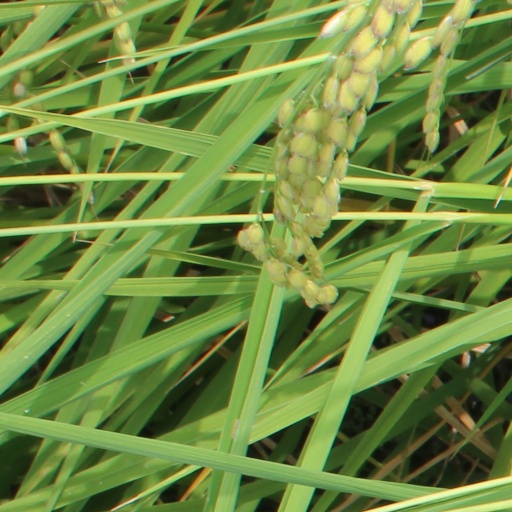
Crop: rice